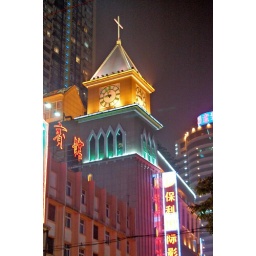
A clock and cross displayed above one of the ends of the pedestrian portion of WangFuJing shopping center.